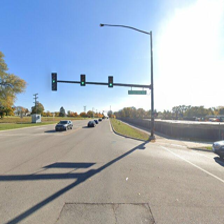
Label: streetView